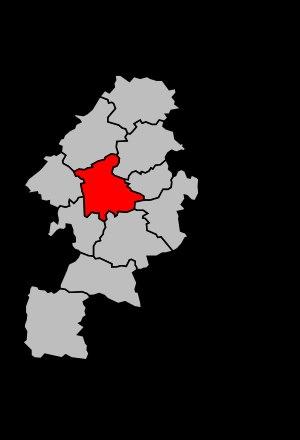
Le canton de Saint-Gaudens est un canton français de l'arrondissement de Saint-Gaudens, dans le département de la Haute-Garonne en région Occitanie.